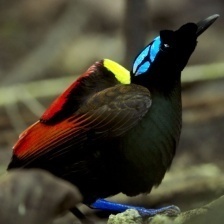
Species: WILSONS BIRD OF PARADISE
Scientific name: CICINNURUS RESPUBLICA